Richard Herring

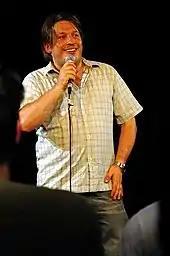
Richard Herring performing his show "Someone Likes Yoghurt" at The Pleasance Theatre, during the 2005 Edinburgh Festival Fringe

Herring has written and performed in fourteen one-person shows, eleven of them in consecutive years. A Herring show typically starts with a run at the Edinburgh Festival Fringe, continues with an extensive UK tour and ends with a recorded performance for DVD.